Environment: real
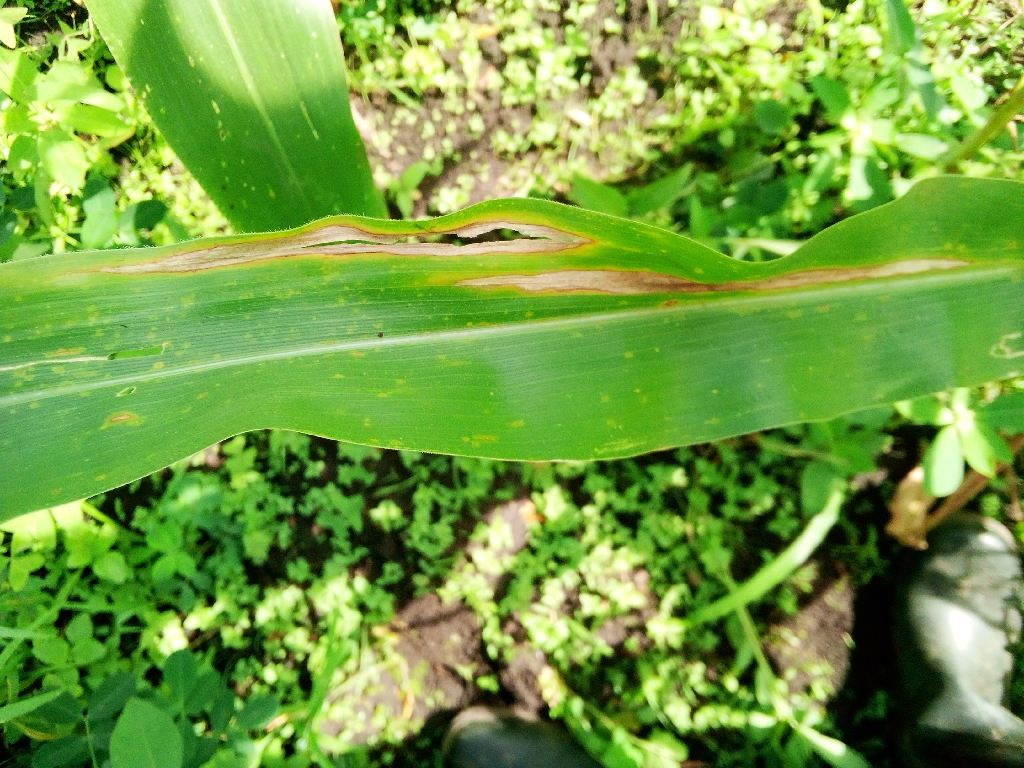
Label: northern_corn_leaf_blight